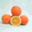
Label: orange